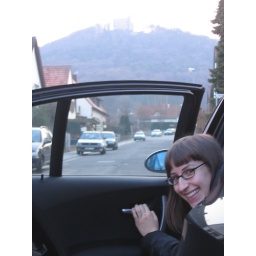
castle on the hill in the Pfalz